Cashel, County Tipperary

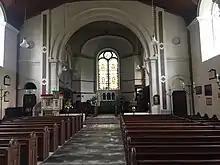
Interior of the Cathedral Church of St John the Baptist and St Patricks Rock

The Georgian Cathedral Church of St John the Baptist and St Patrick's Rock on John Street (which replaced that on the Rock in the 18th century) and its adjacent Chapter House (which housed the Bolton Library from the 1980s till the 2000s), city walls, and the former Deanery. The former Church of Ireland Archbishop's palace re-opened as a hotel in 2022.